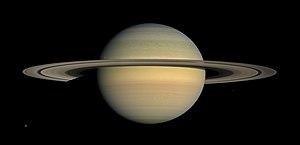
Vue en couleurs naturelles de la planète Saturne, créée d'après des images recueillies par la sonde spatiale Cassini peu de temps avant qu'elle commence sa mission «